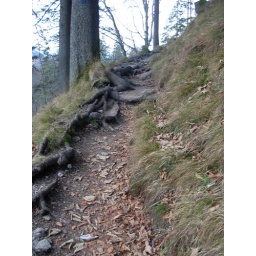
to get the best view---climb up tree roots in the forest